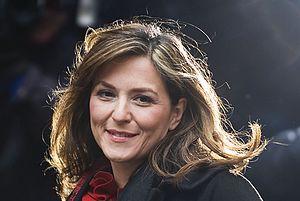
Martina Gedeck quittant la conférence de presse de The good shepherd, Hyatt Hotel, Potsdamer Platz, Berlin.
La Vie des autres est un film allemand sorti en 2006, écrit et réalisé par Florian Henckel von Donnersmarck et récompensé de nombreuses fois, notamment aux États-Unis par l'Oscar du meilleur film en langue étrangère.